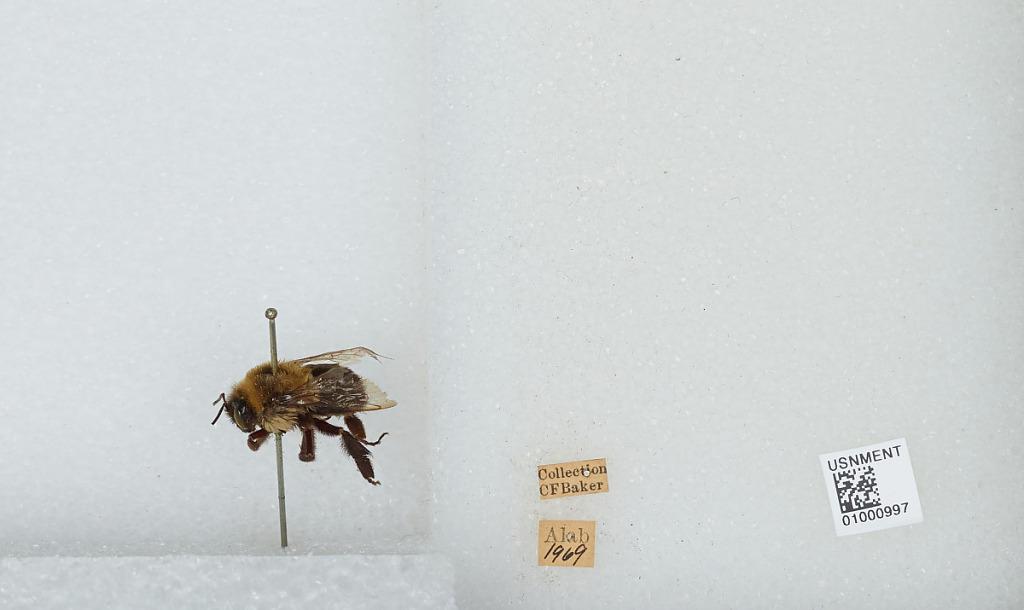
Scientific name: Bombus (Pyrobombus) impatiens Cresson
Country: United States
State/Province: Alabama